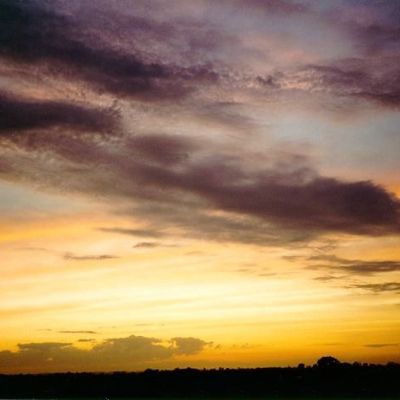
Cloud type: Cirrostratus (Cs)